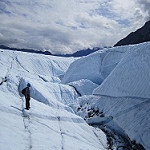
Label: glacier